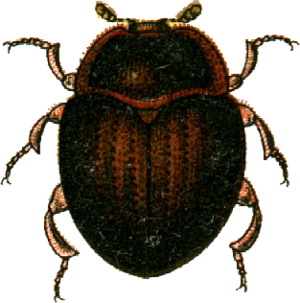
This file has been extracted from another file: Jacobs18.jpg